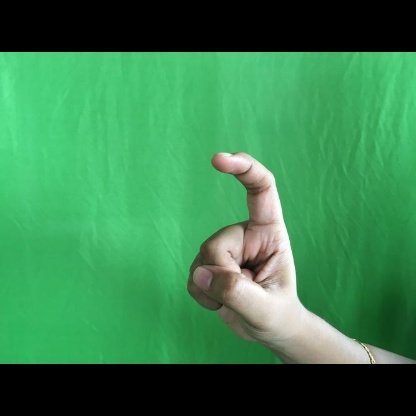
Mudra: Tamarachudam